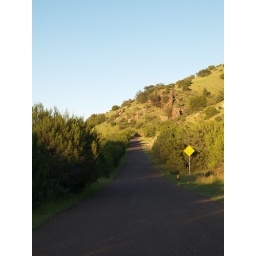
Davis Mountains Texas State Park in the Chihuahuan Desert 2010 trees blue sky